Kaki Mon'in

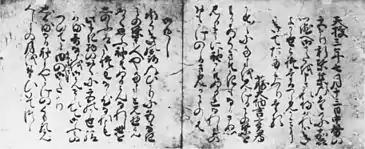
Page from the "Kaki Mon'in Go-shū", in the .

She left a private collection of "waka", the "Kaki Mon'in Go-shū" (嘉喜門院御集), the notes (袖書 "sodegaki") included in which are a valuable historical source for the accession of Emperor Chōkei.